Australian rules football culture

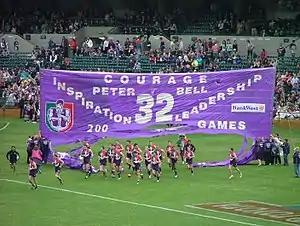
Before the start of each AFL games, players run through a banner constructed by supporters.

As part of their uniform, players wear shirts called guernseys, often referred to colloquially as jerseys. Guernseys are similar to basketball shirts, but of a more robust design and tight fit. In the early period of the game's development players often wore sleeveless lace-up tops which gradually disappeared between the 1960s and early 1980s. A few players choose to wear a long sleeved variation of the modern guernsey design. Players wore full length pants, before adopting shorts in the 1920s. Tight-fitting shorts were a notable fashion trend in most leagues in the 1980s and some players began to wear hamstring warmers. A brief experiment with lycra by the AFL in the State of Origin series was quickly abandoned for more traditional wear. Long socks (football socks) are compulsory and boots with moulded cleats or studs for gripping the ground are worn (screw-ins have been banned from most leagues since the 1990s). Some players wear headbands or hair ties to keep the hair out of their faces when playing, though this is rare. Players will sometimes wear Black armband around their mid biceps and triceps, typically of electrical tape, in honour or in memoriam of someone related to the player or their club who recently died.